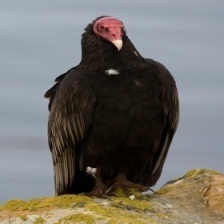
Species: TURKEY VULTURE
Scientific name: CATHARTES AURA
ImageNet parent category: vulture